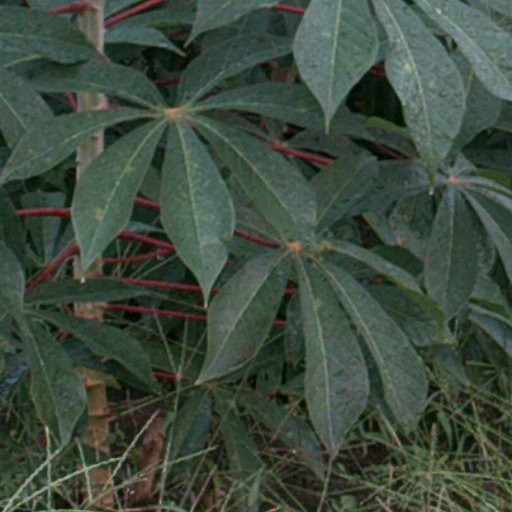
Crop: cassava